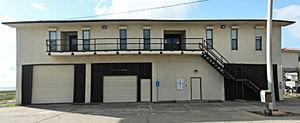
Tiki Island est un village du comté de Galveston au Texas, États-Unis. Il compte 968 habitants, selon le recensement de 2010.
Le comté de Galveston, en anglais : Galveston County, est un comté de l'État du Texas aux États-Unis. Il fait partie de la région métropolitaine du Greater Houston. Fondé le 15 mai 1838, son siège de comté est la ville de Galveston. Selon le recensement de 2010, sa population est de 291 309 habitants, estimée, en 2018, à 337 890 habitants. Il est nommé en l'honneur de Bernardo de Gálvez, vice-roi de Nouvelle-Espagne qui aida les États-Unis lors de la guerre d'indépendance des États-Unis.